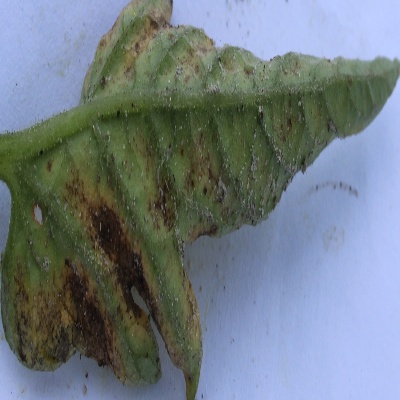
Crop: Tomato
Condition: leaf blight